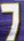
Number: 7